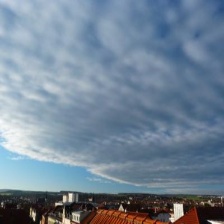
Cloud type: Stratocumulus